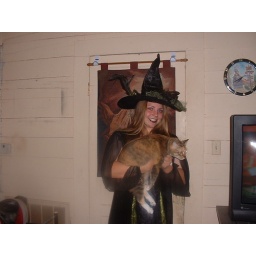
I got lucy the watermelon cat in for this pic